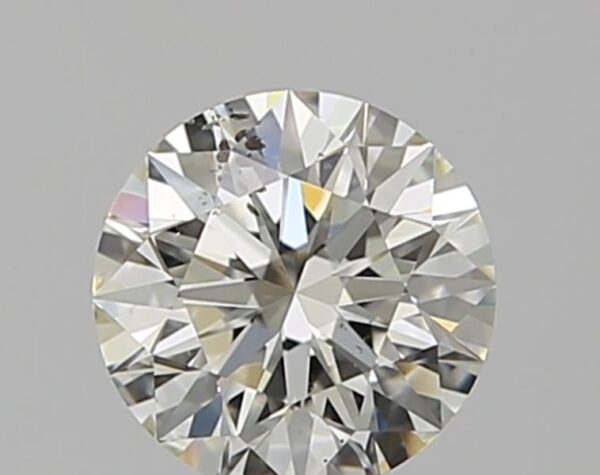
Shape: round
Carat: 0.6
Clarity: SI2
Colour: K
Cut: EX
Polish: EX
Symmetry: EX
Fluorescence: N
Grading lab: GIA
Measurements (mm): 5.39 x 5.4 x 3.38